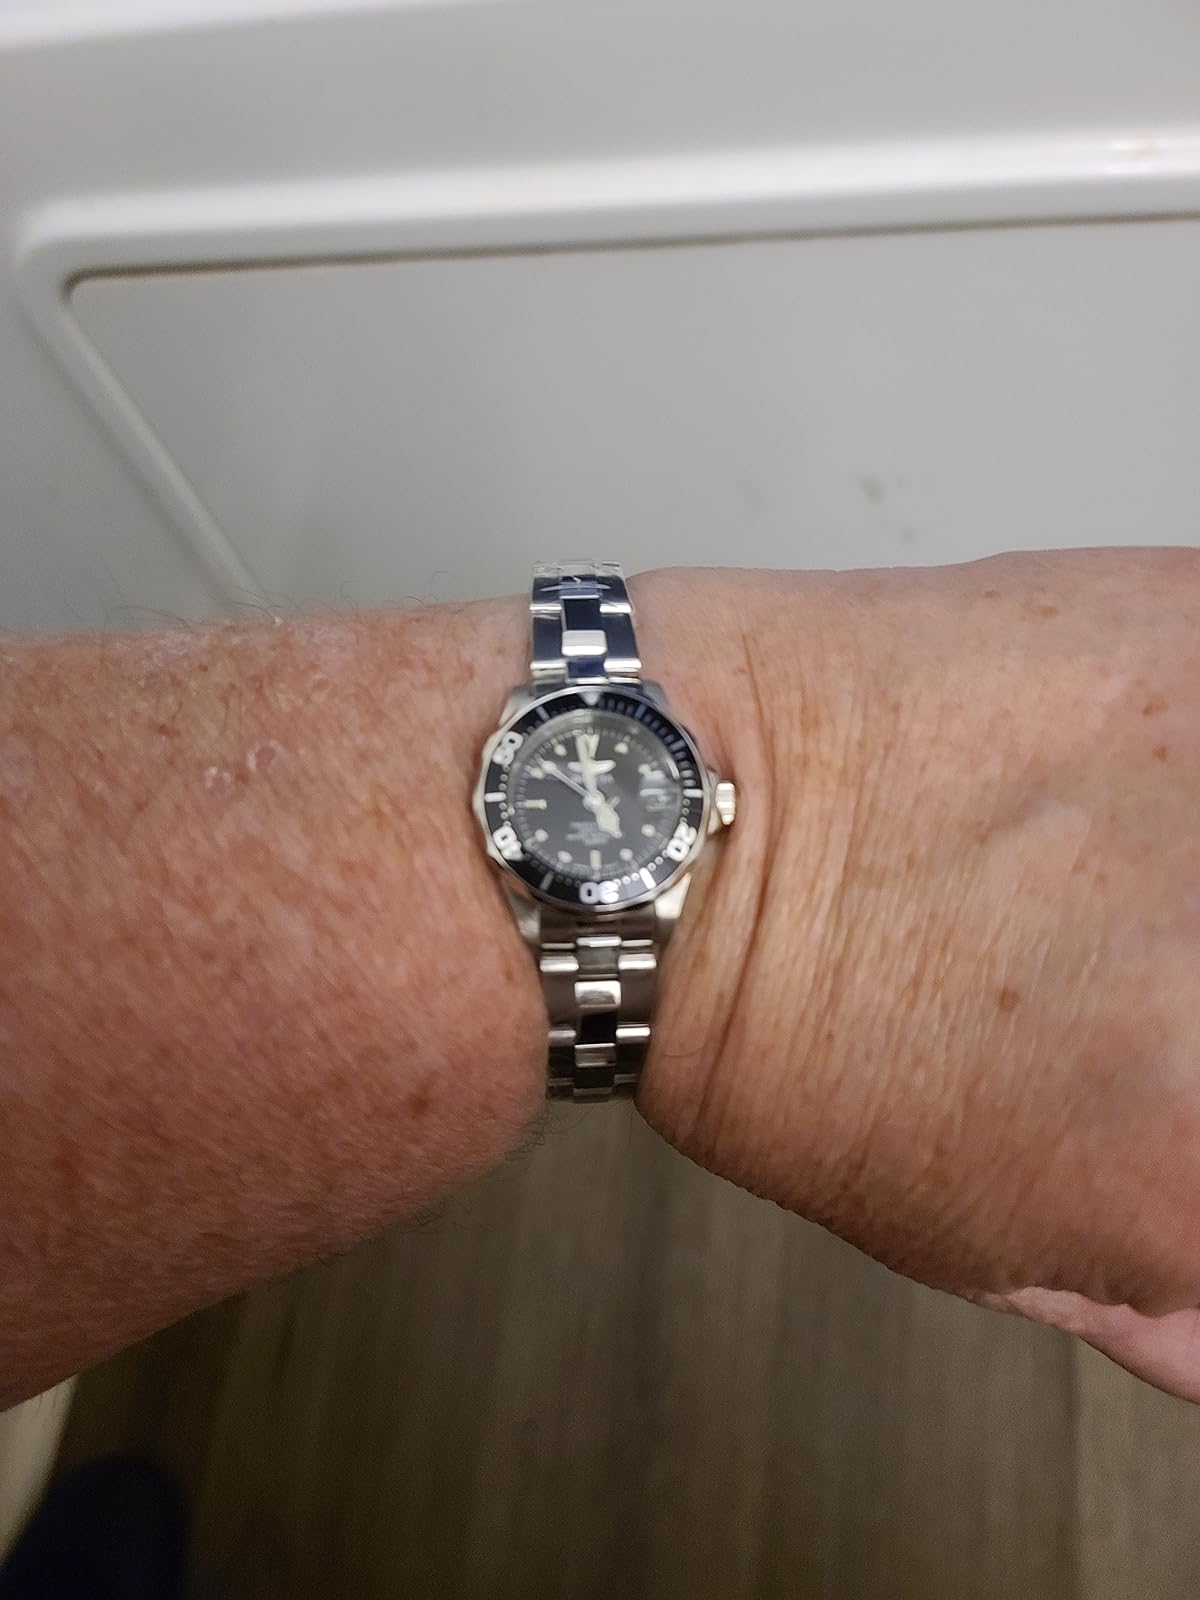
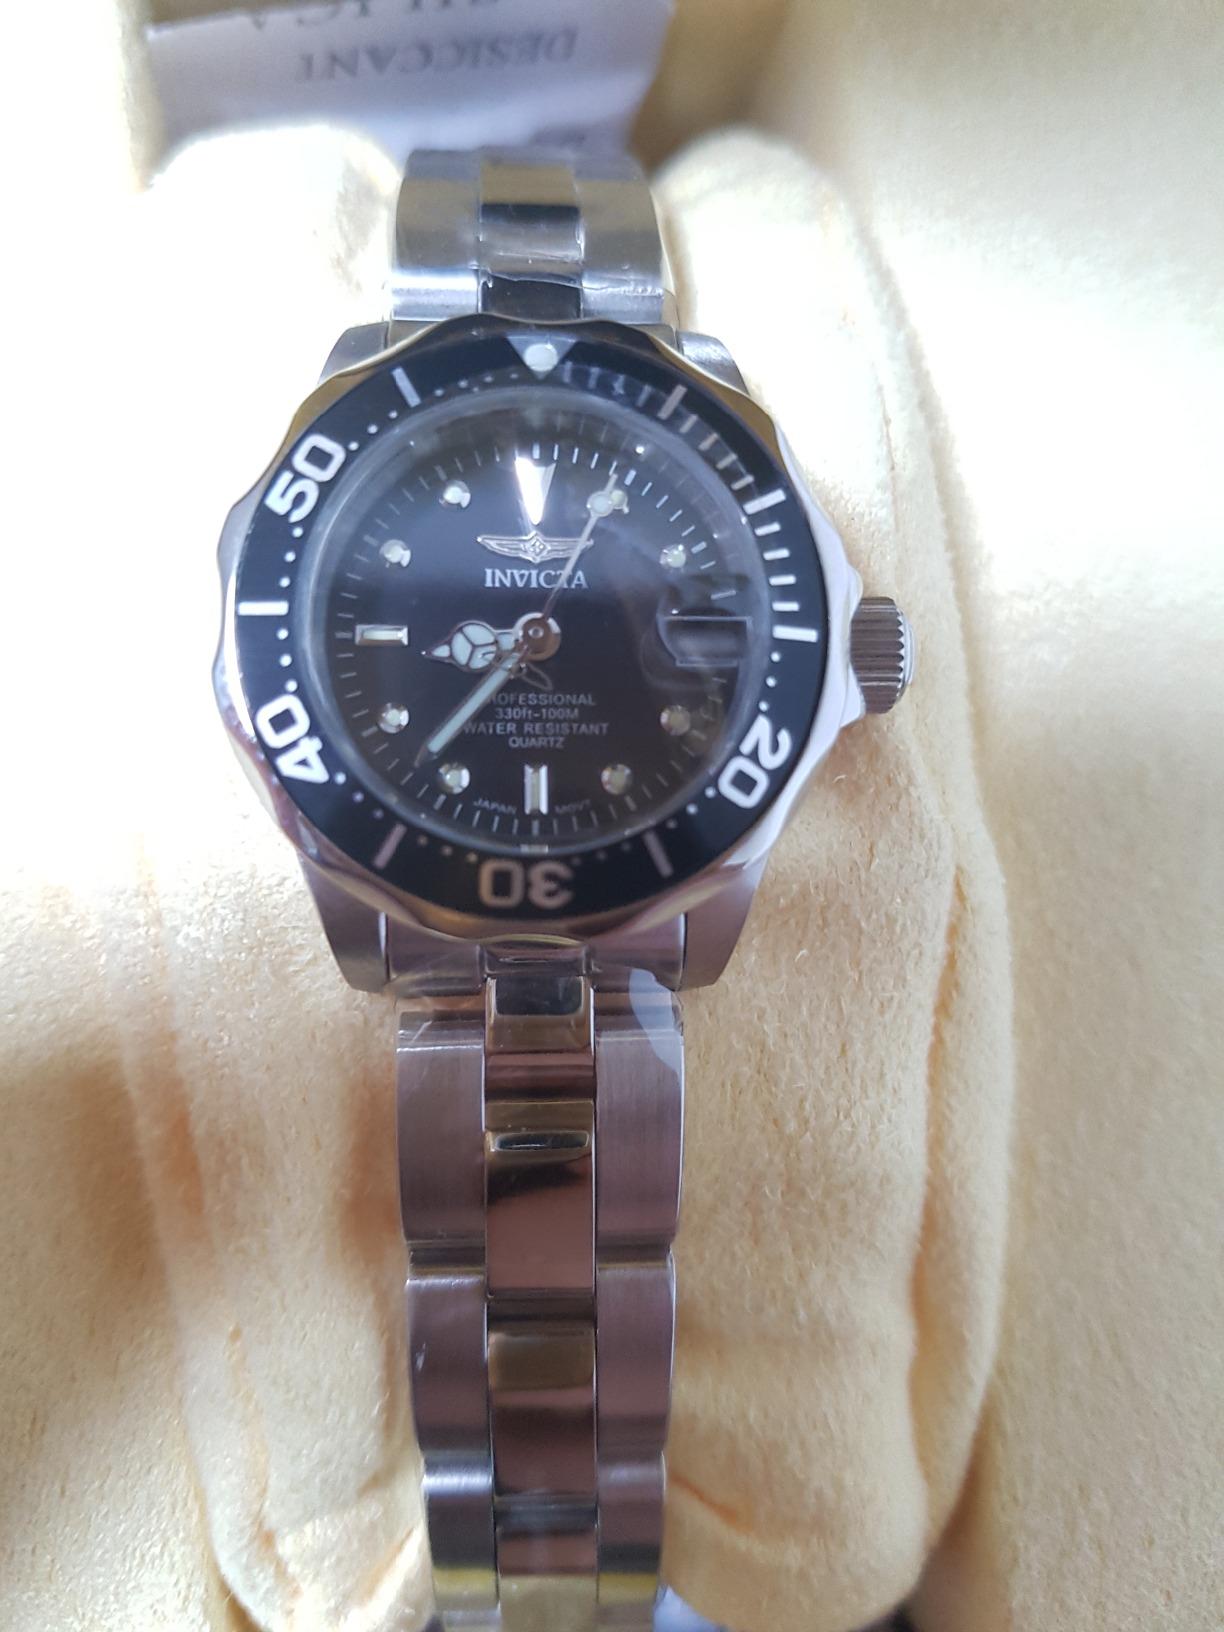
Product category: accessories_watch
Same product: yes